Clandestine Childhood

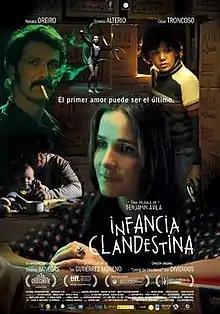
Theatrical release poster

Clandestine Childhood is a 2011 Argentine historical drama film directed by Benjamín Ávila and starring Natalia Oreiro, Ernesto Alterio and César Troncoso.